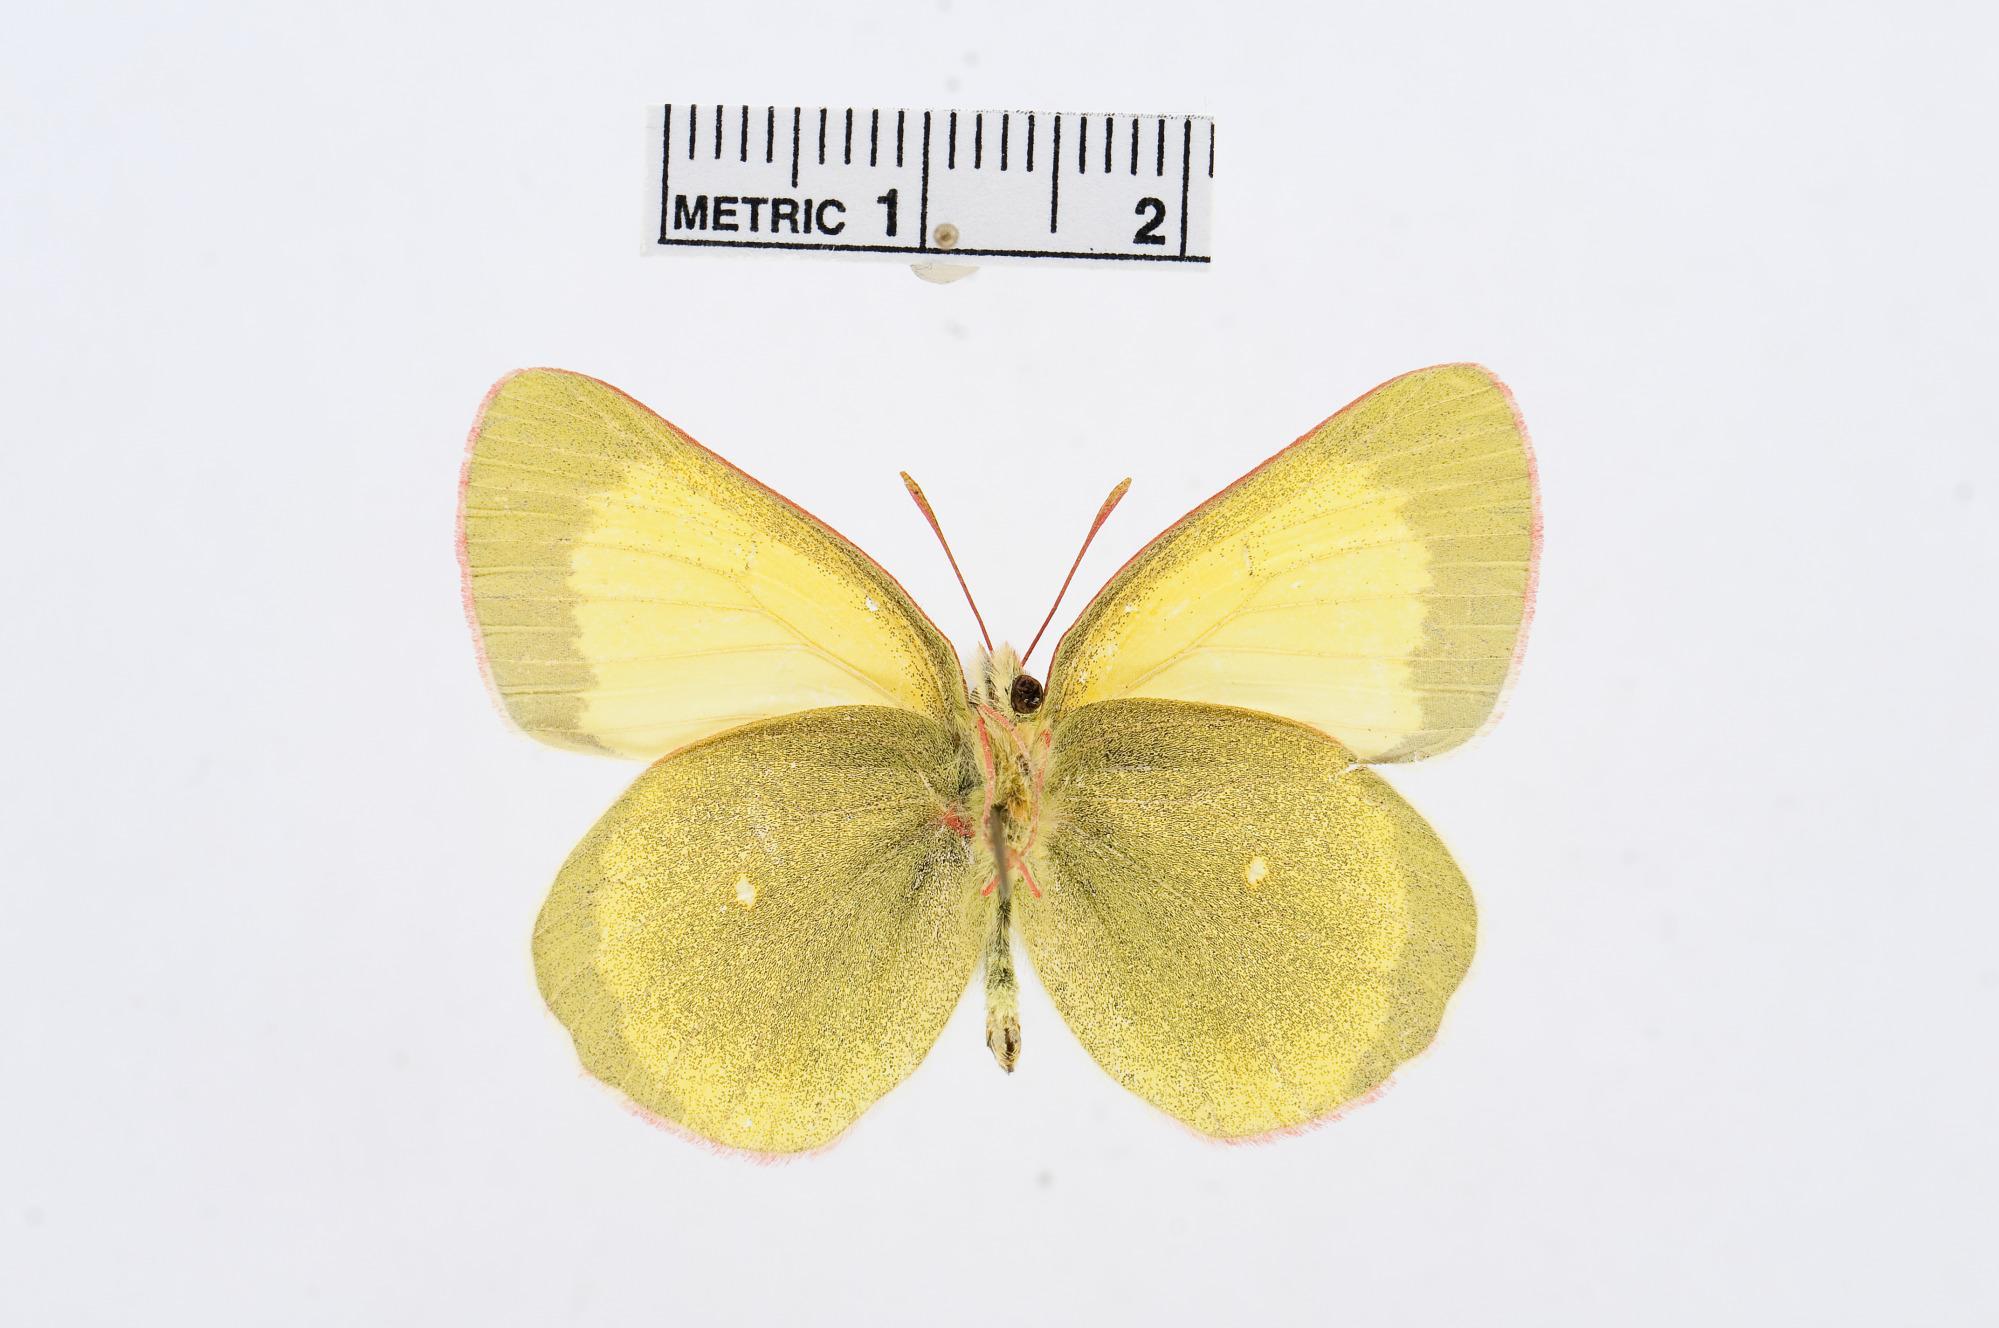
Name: Colias palaeno
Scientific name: Colias palaeno
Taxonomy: Animalia, Arthropoda, Hexapoda, Insecta, Lepidoptera, Pieridae, Coliadinae